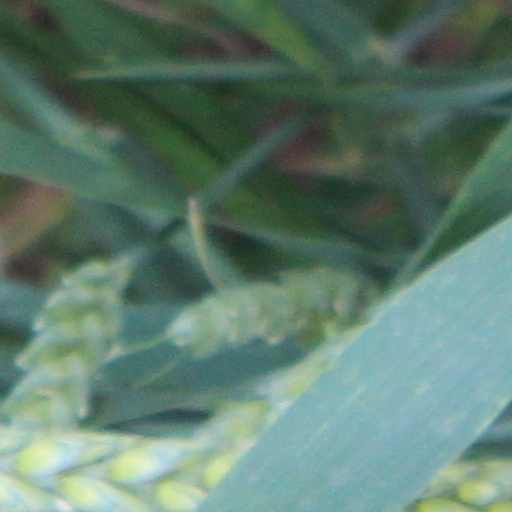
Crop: wheat